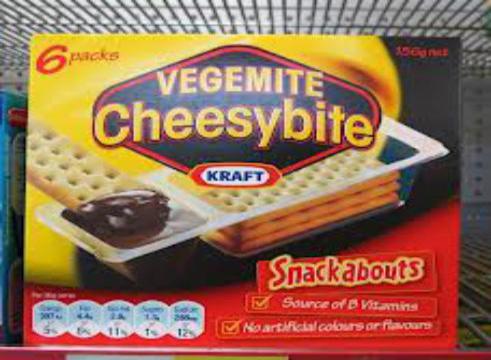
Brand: cheesybite
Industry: Food